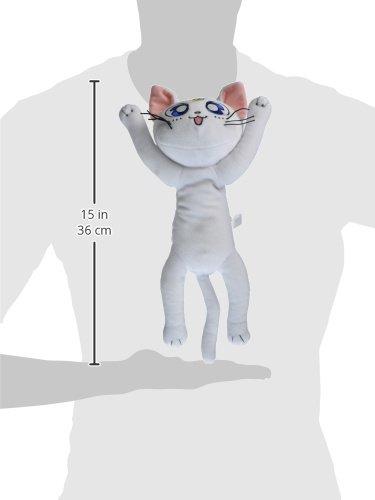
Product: Great Eastern Entertainment Sailor Moon - Artemis Collectible Plush Toy, 12"
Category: Toys & Games | Stuffed Animals & Plush Toys | Plush Figures
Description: Official Sailor Moon Merchandise.
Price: $14.77
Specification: ProductDimensions:4x12x4inches|ItemWeight:6.4ounces|ShippingWeight:6.7ounces(Viewshippingratesandpolicies)|DomesticShipping:ItemcanbeshippedwithinU.S.|InternationalShipping:ThisitemcanbeshippedtoselectcountriesoutsideoftheU.S.LearnMore|ASIN:B0749STZBP|Itemmodelnumber:GE52185|Manufacturerrecommendedage:15yearsandup